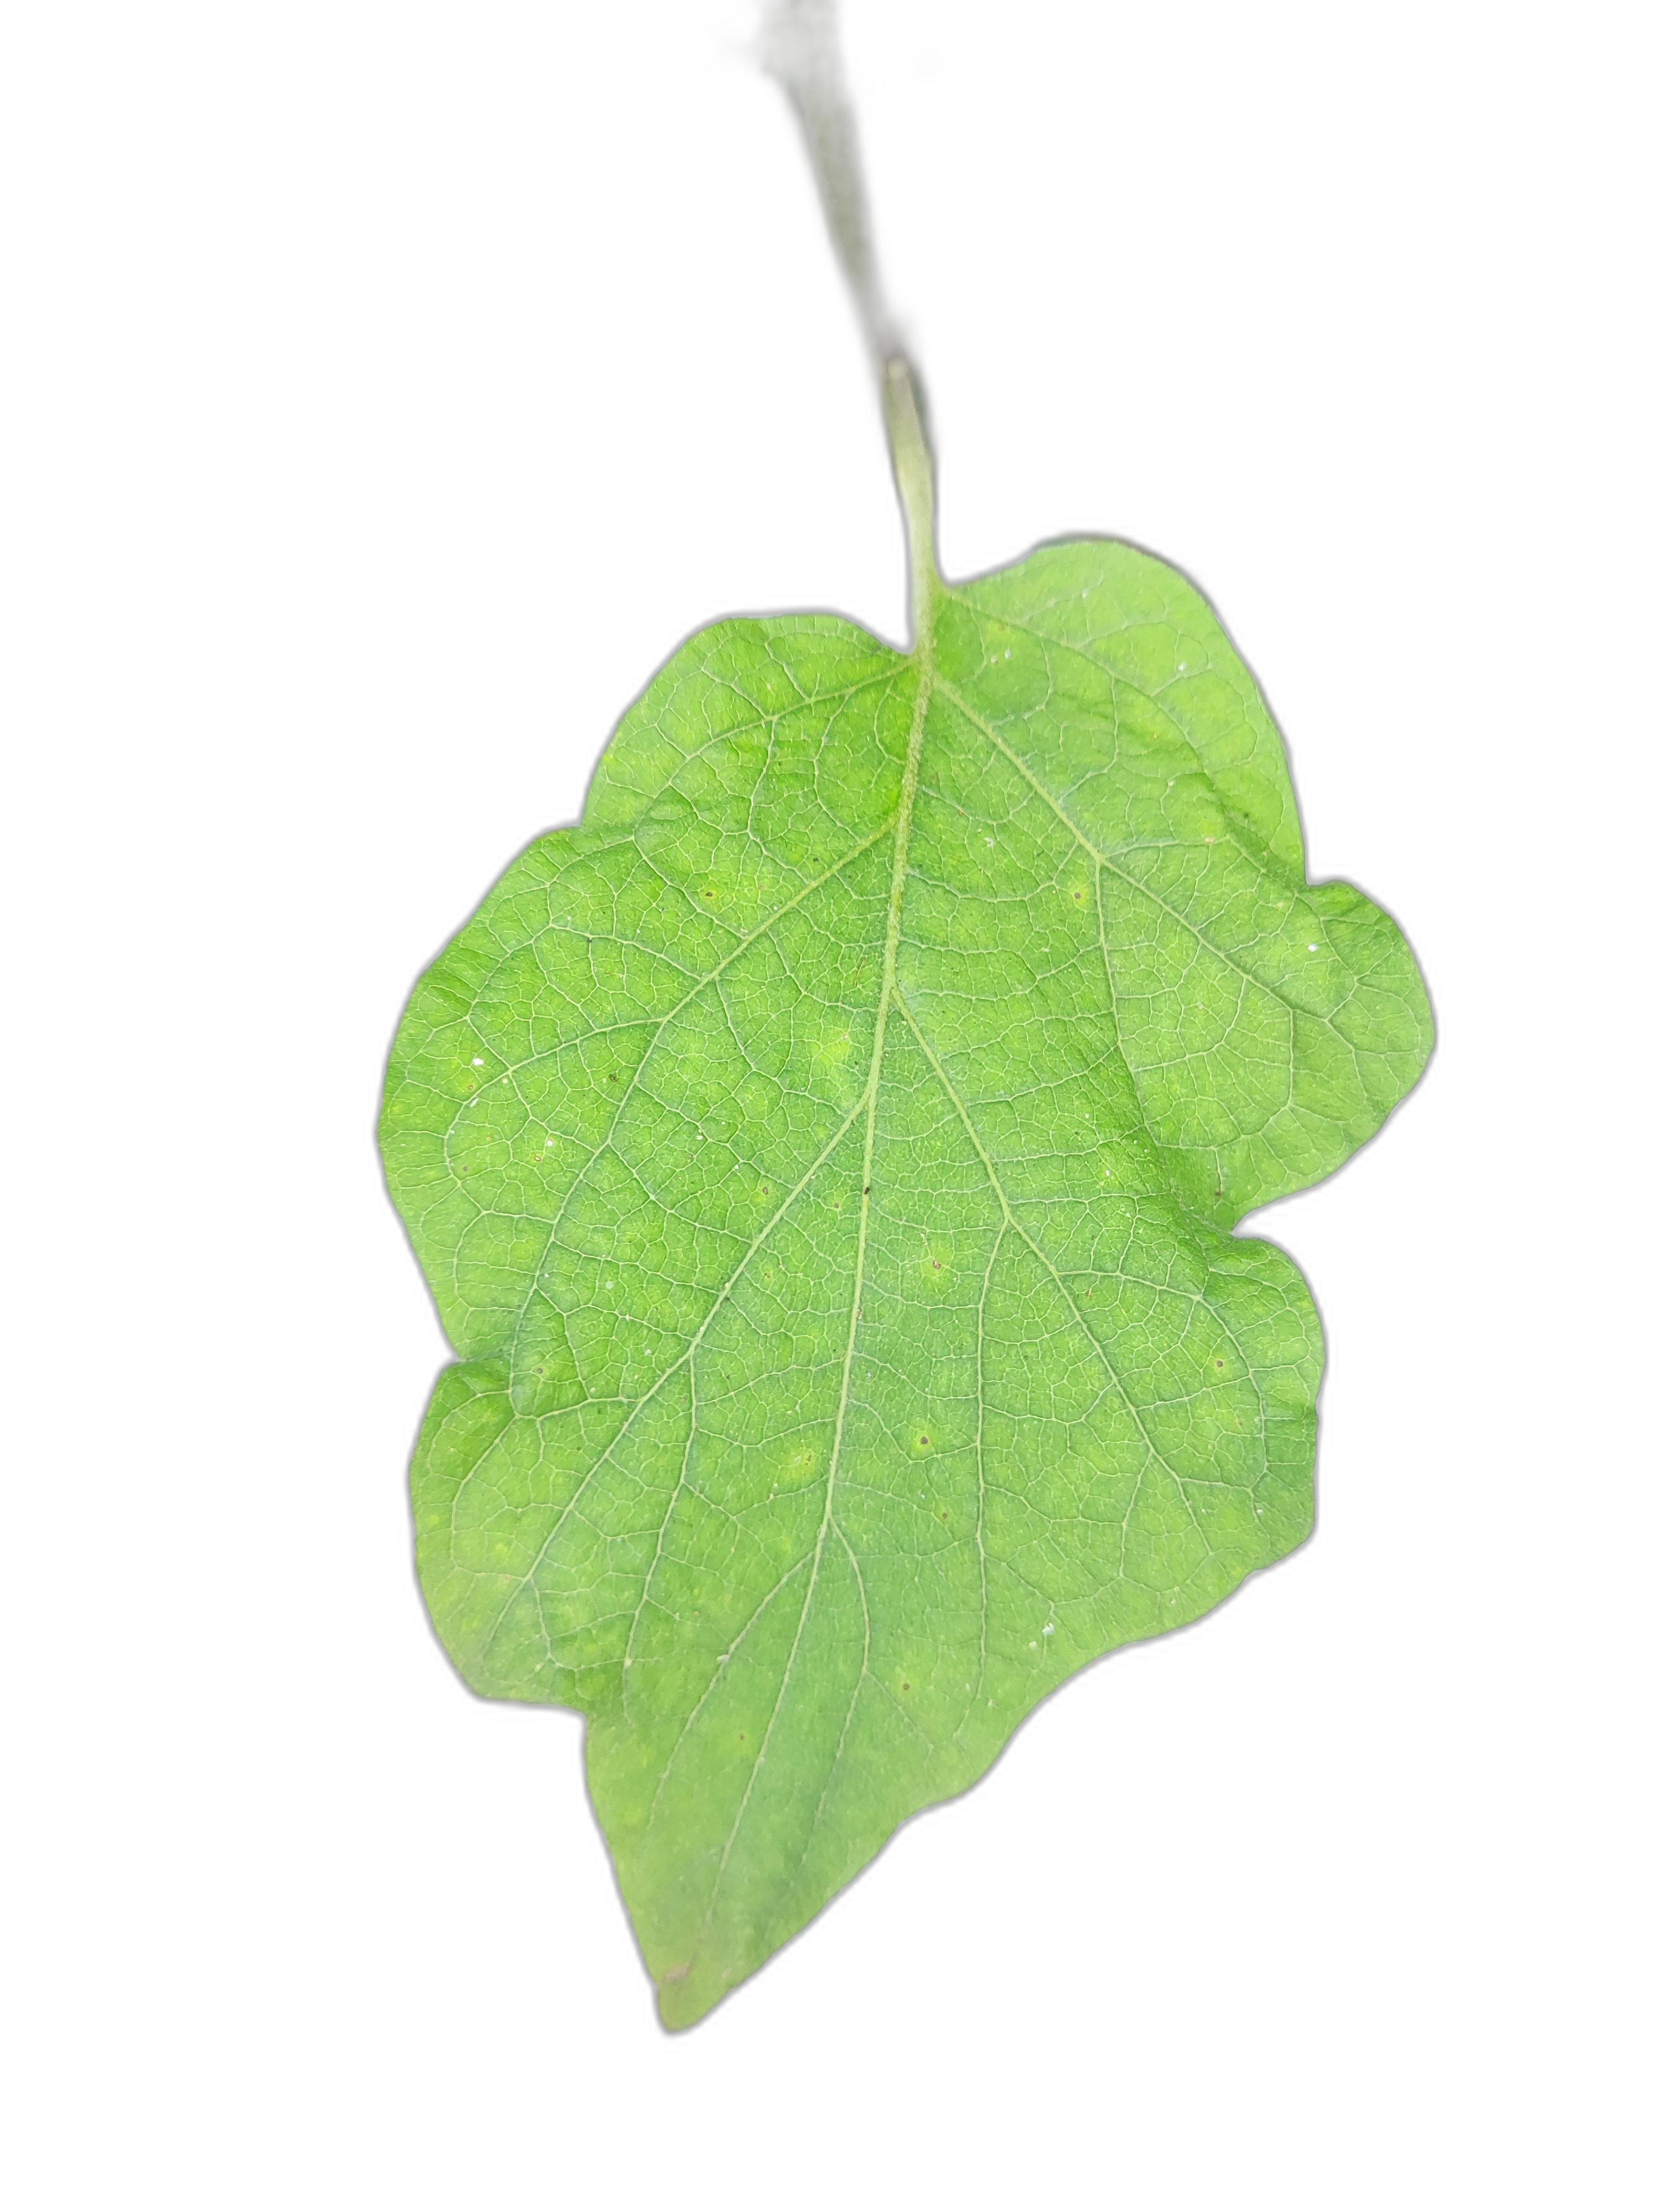
Label: Healthy Leaf